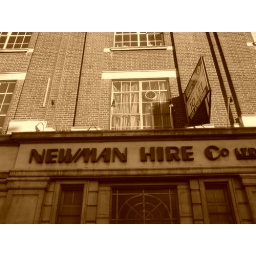
a building next to my bus stop in the morning when i don't cycle in